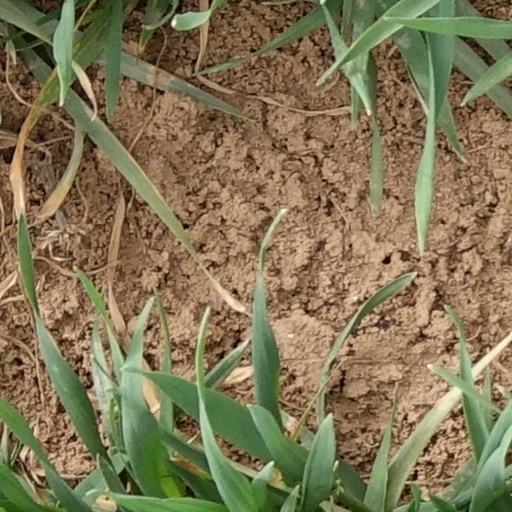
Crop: wheat